Lander (spacecraft)

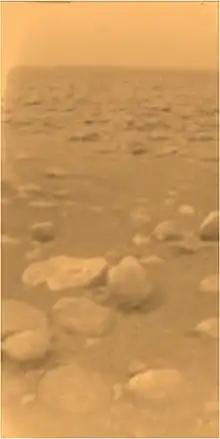
Surface of Saturn's moon Titan as seen by the "Huygens" probe after landing in 2005

The Soviet Union's Mars 1962B became the first mission intended to impact on Mars in 1962. In 1971, the lander of the Mars 3 probe conducted the first soft landing on Mars, but communication was lost within a minute after touchdown, which occurred during one of the worst global dust storms since the beginning of telescopic observations of the Red Planet. Three other landers, Mars 2 in 1971 and Mars 5 and Mars 6 in 1973, either crashed or failed to even enter the planet's atmosphere. All four landers used an aeroshell-like heat shield during atmospheric entry. Mars 2 and Mars 3 landers carried the first small skis-walking Mars rovers, PrOP-M, that did not work on the planet.